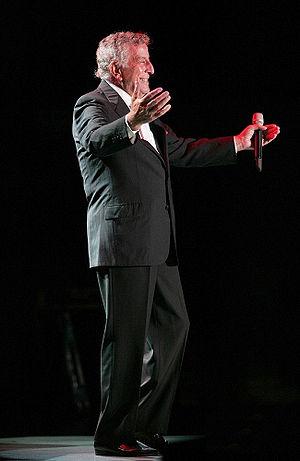
Tony Bennett, nom de scène de Anthony Dominick Benedetto, né le 3 août 1926 dans le Queens à New York, est un chanteur américain de pop et de jazz. Il a vendu à ce jour plus de 50 millions d'albums dans le monde.